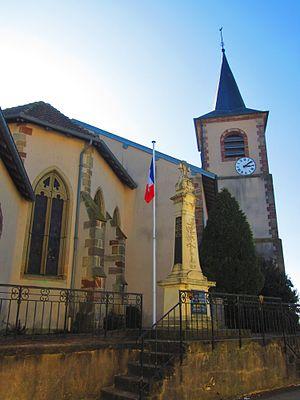
L'église Sainte-Céline à Domptail
Domptail est une commune française située dans le département des Vosges, en région Grand Est.